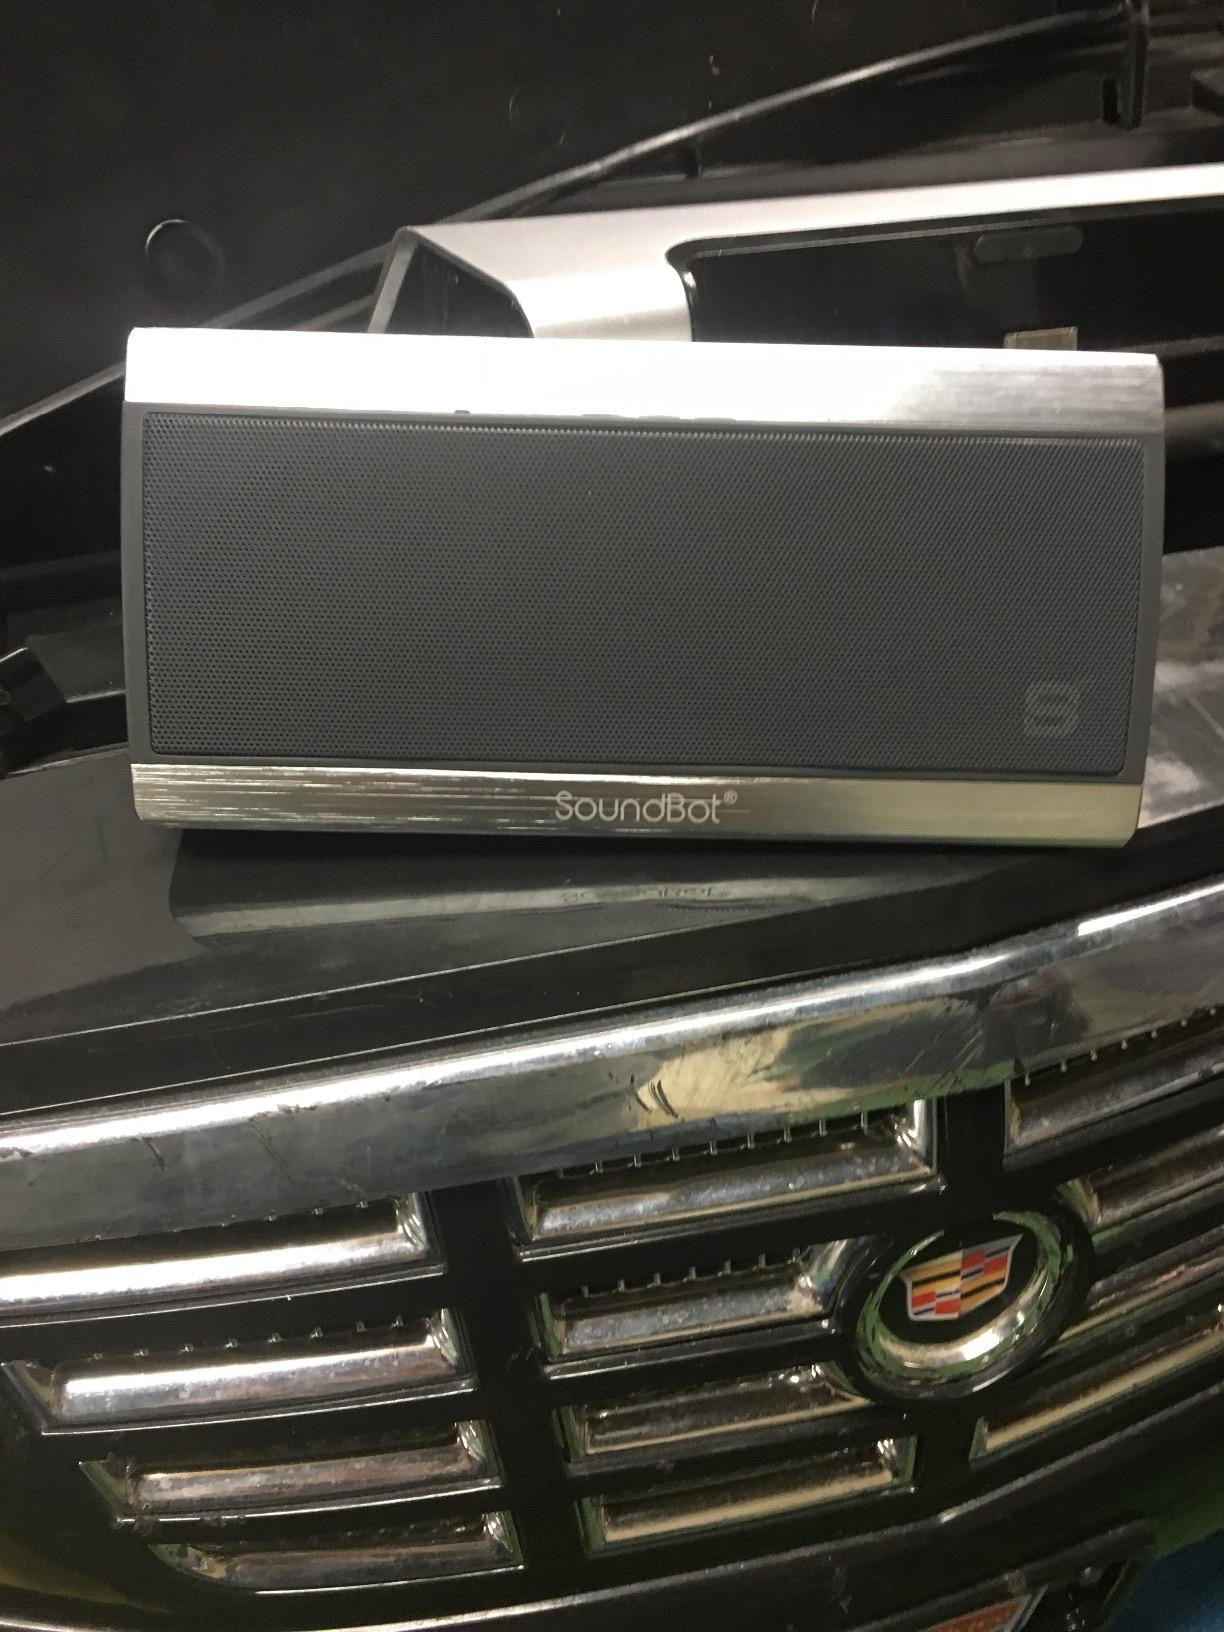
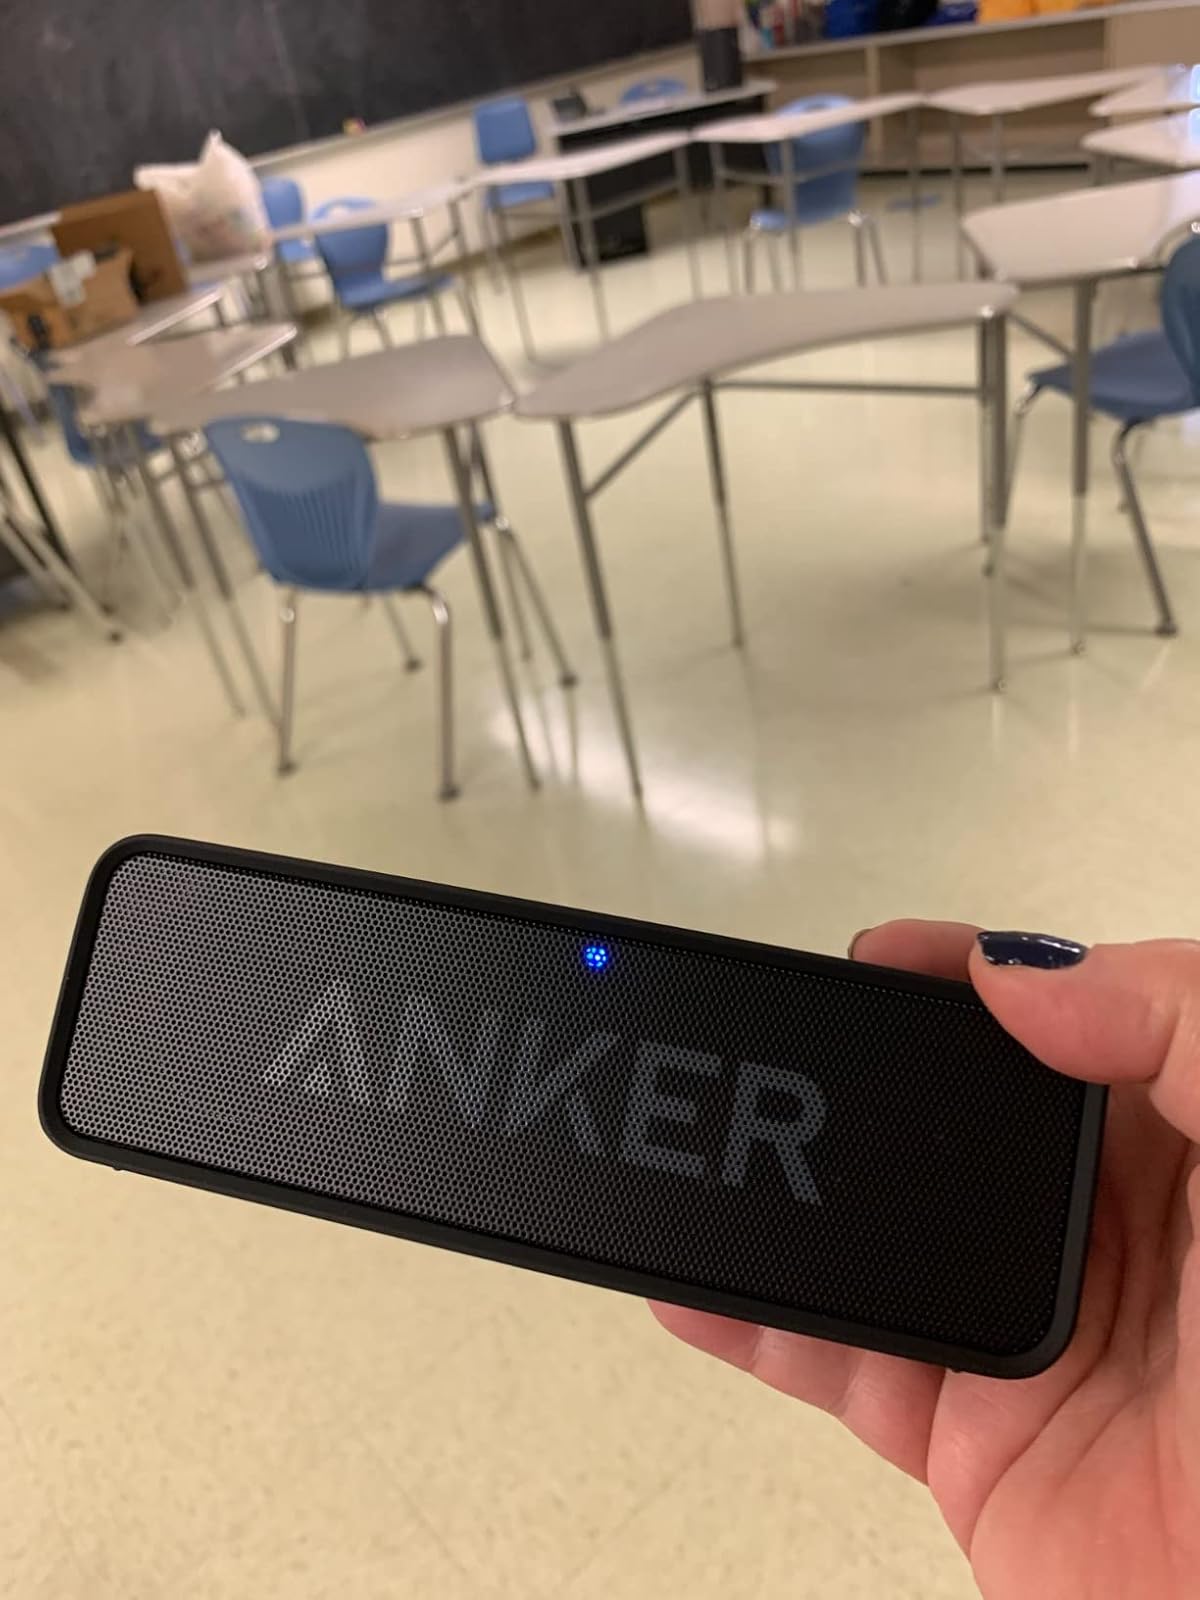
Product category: speaker
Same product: no